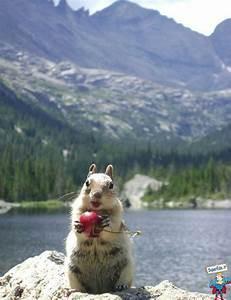
squirrel